Black rot (grape disease)

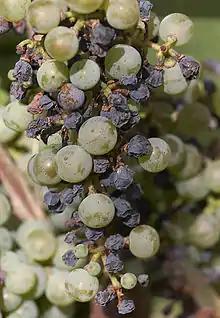
damages on fruits

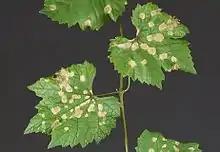
damages on leaves

Grape black rot is a fungal disease caused by an ascomycetous fungus, Guignardia bidwellii, that attacks grape vines during hot and humid weather. “Grape black rot originated in eastern North America, but now occurs in portions of Europe, South America, and Asia. It can cause complete crop loss in warm, humid climates, but is virtually unknown in regions with arid summers.” The name comes from the black fringe that borders growing brown patches on the leaves. The disease also attacks other parts of the plant, “all green parts of the vine: the shoots, leaf and fruit stems, tendrils, and fruit. The most damaging effect is to the fruit”.